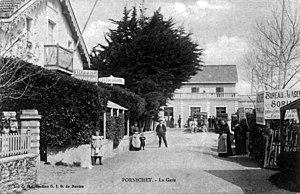
En arrière plan l'entrée du bâtiment voyageurs de la gare de Pornichet (vers 1900).
La gare de Pornichet est une gare ferroviaire française de la ligne de Saint-Nazaire au Croisic, située sur le territoire de la commune de Pornichet, dans le département de la Loire-Atlantique en région Pays de la Loire, ses emprises bordant au nord les limites de la commune de La Baule-Escoublac.